KA2N Gorgon IIA

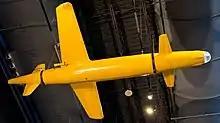
Gorgon IIA at the Udvar-Hazy Center

Very few Gorgon IIAs survived the testing program. One was donated by the U.S. Navy to the National Air Museum (now the National Air and Space Museum) in 1951; it is currently on display at the Steven F. Udvar-Hazy Center.